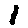
Label: 1